People's Liberation Army Navy Marine Corps

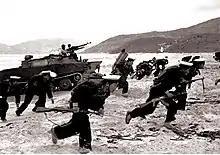
An amphibious landing exercise by marines in 1962.

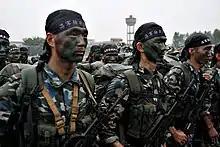
PLA marines based in Zhanjiang stand at attention during a visit by a U.S. admiral in 2006.

The present PLANMC was originally established in April 1953 to conduct amphibious operations against islands held by the Republic of China (Taiwan). By the end of the Korean War, the PLANMC numbered 110,000 personnel organized in eight divisions. However, the organization was disbanded in October 1957 when the leadership of China abandoned any plans to seize the island of Taiwan. In 1979 the Central Military Commission (CMC) re-established the Marine Corps and organized it under the PLAN.